Answer in natural language. Which object is closer to the camera taking this photo, CoffeeMachine (highlighted by a red box) or black glossy countertop (highlighted by a blue box)? Choose between the following options: black glossy countertop (highlighted by a blue box) or CoffeeMachine (highlighted by a red box)
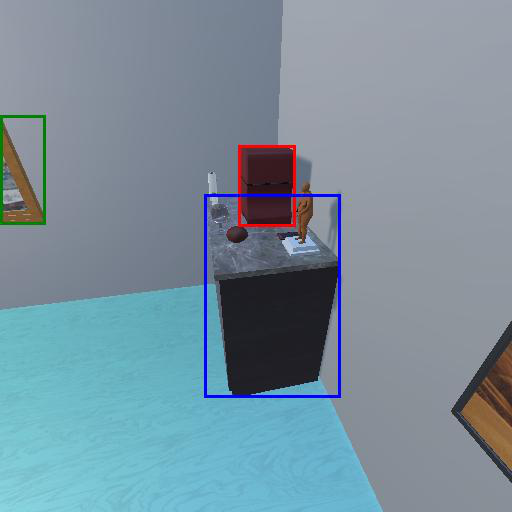
<answer>CoffeeMachine (highlighted by a red box)</answer>